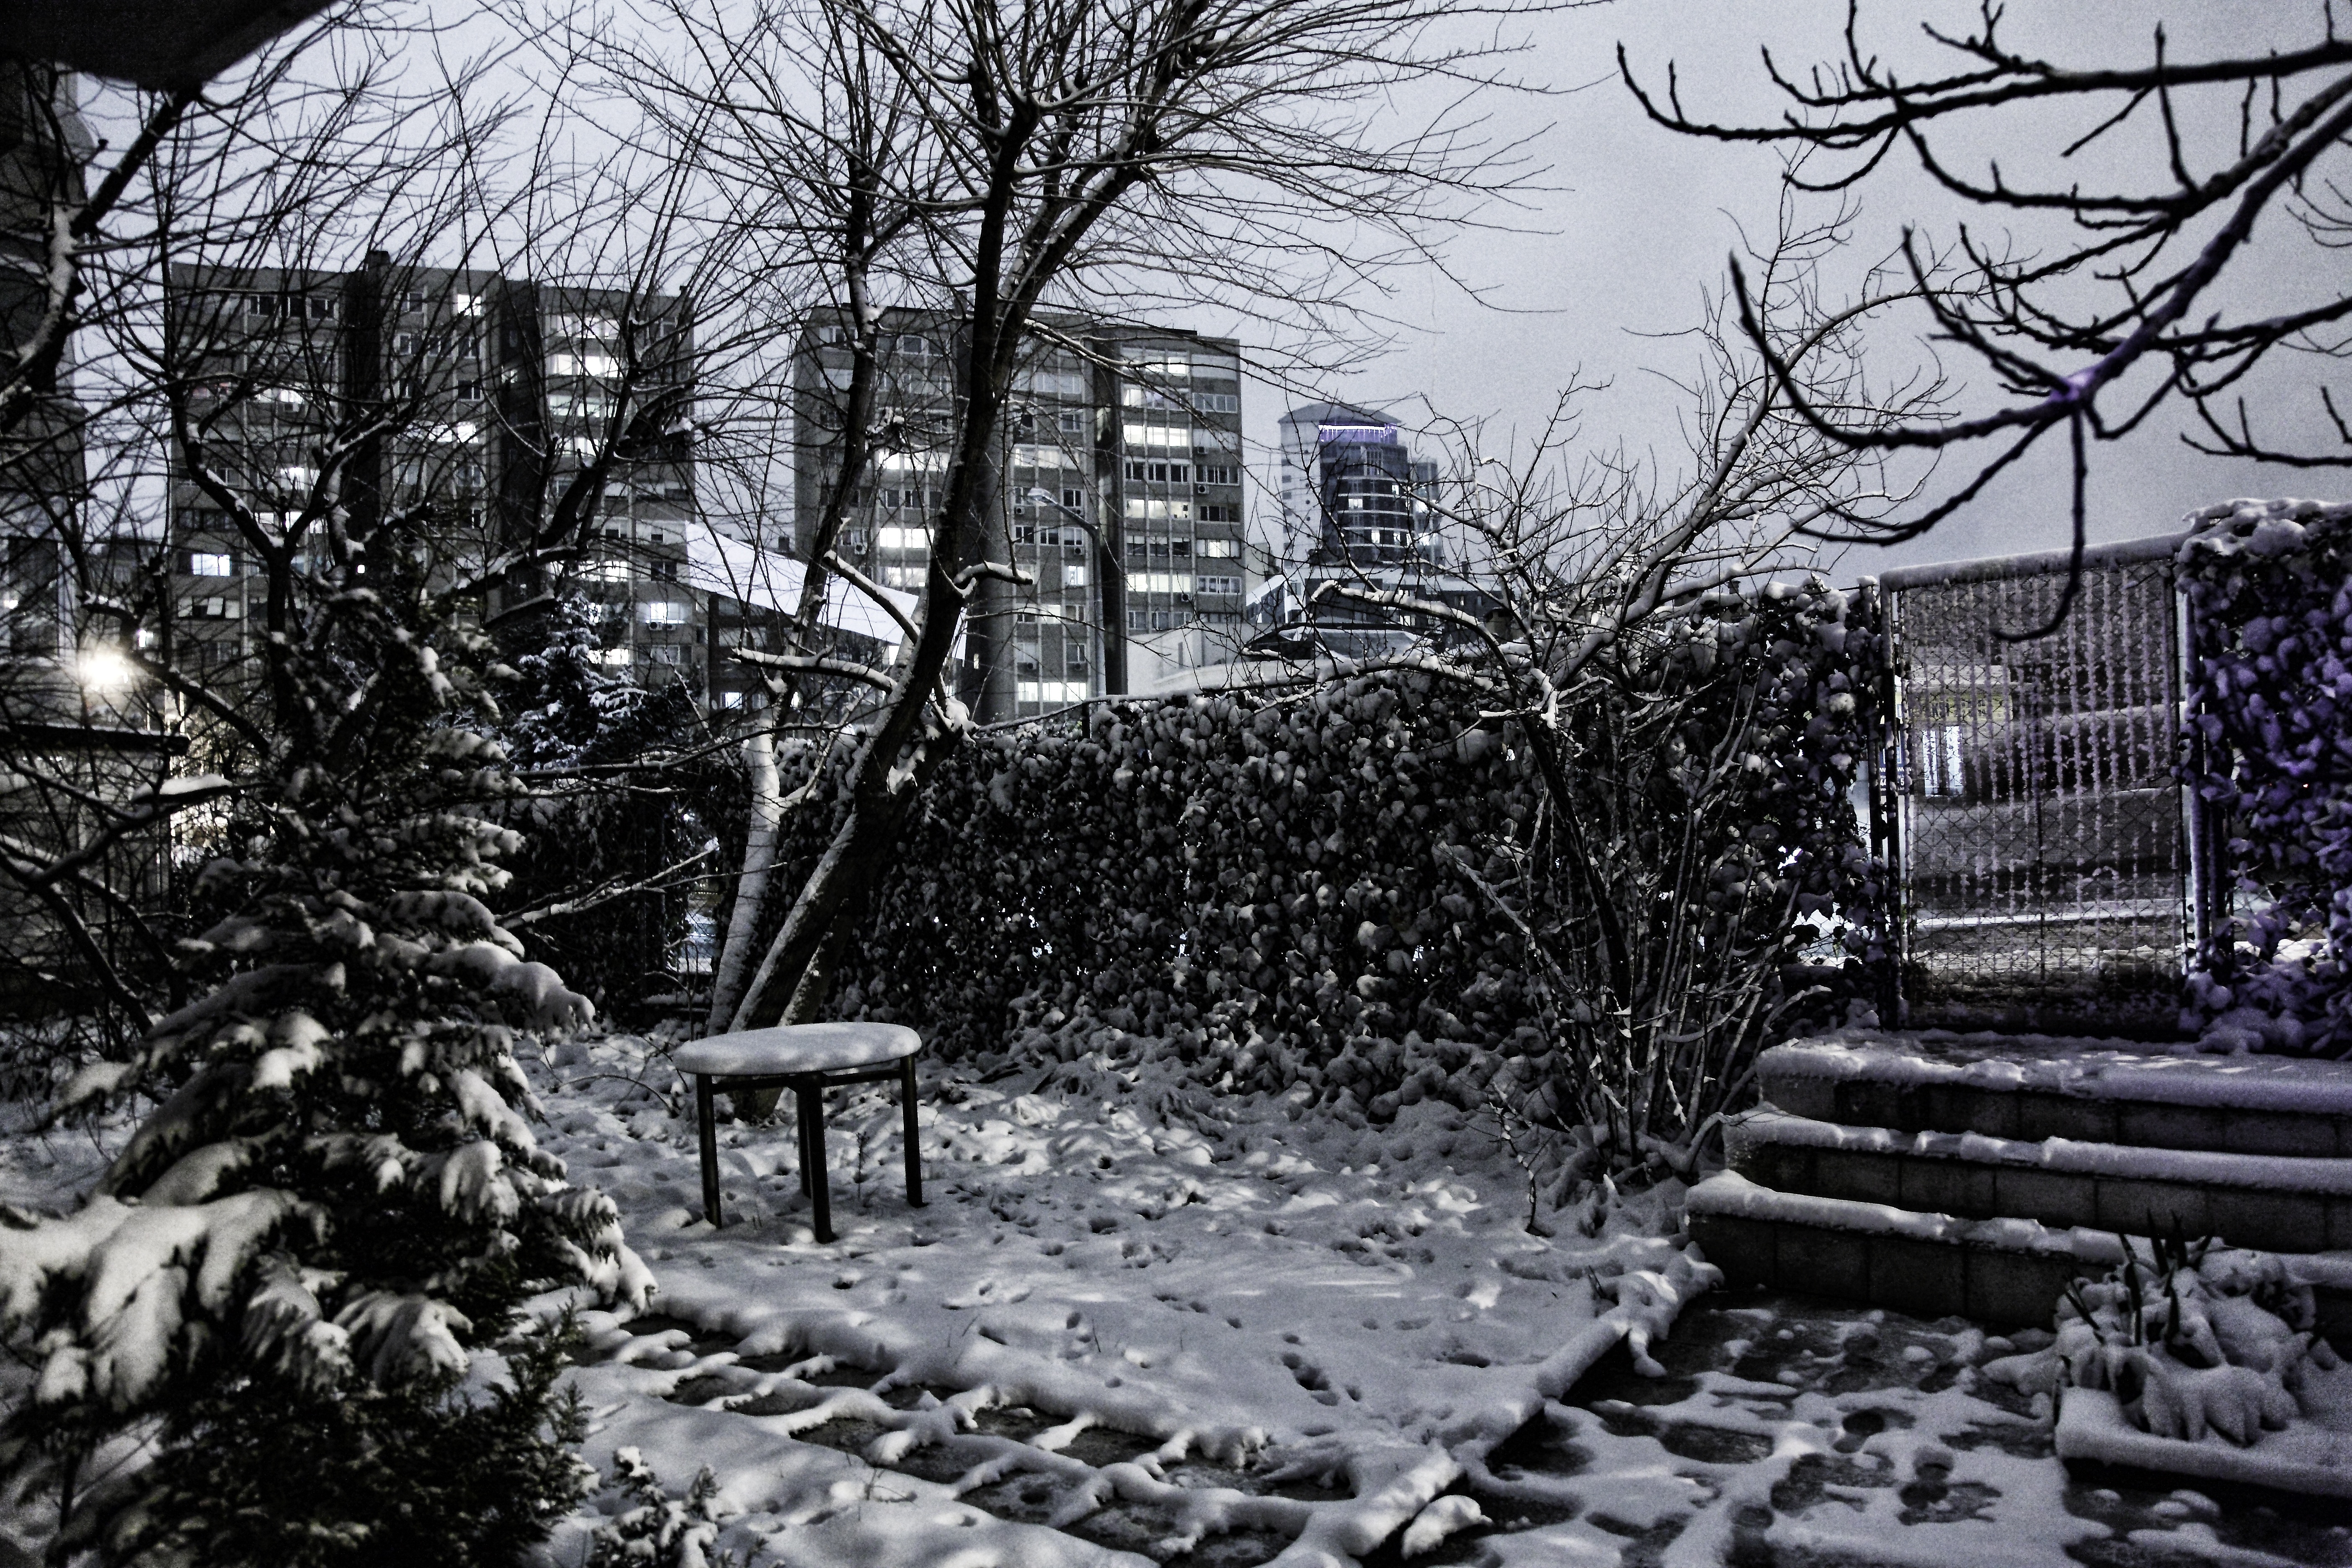
tree, branch, snow, cold, winter, black and white, night, frost, weather, garden, monochrome, season, trees, freezing, monochrome photography, karya